Frank Lebby Stanton

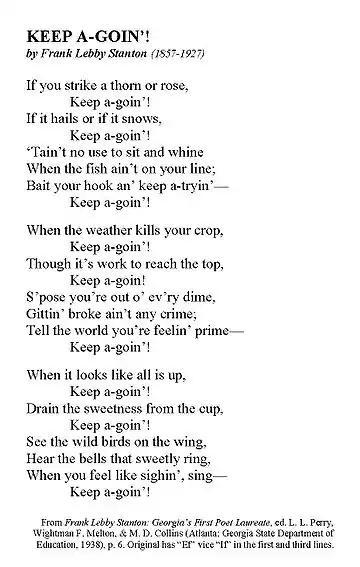
Stanton's familiar poem of optimism and encouragement

Collections of his work are listed by Connecticut State Library, Valdosta State University, University of Rochester (Eastman School of Music), and Music Australia.